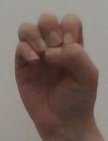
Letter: ha